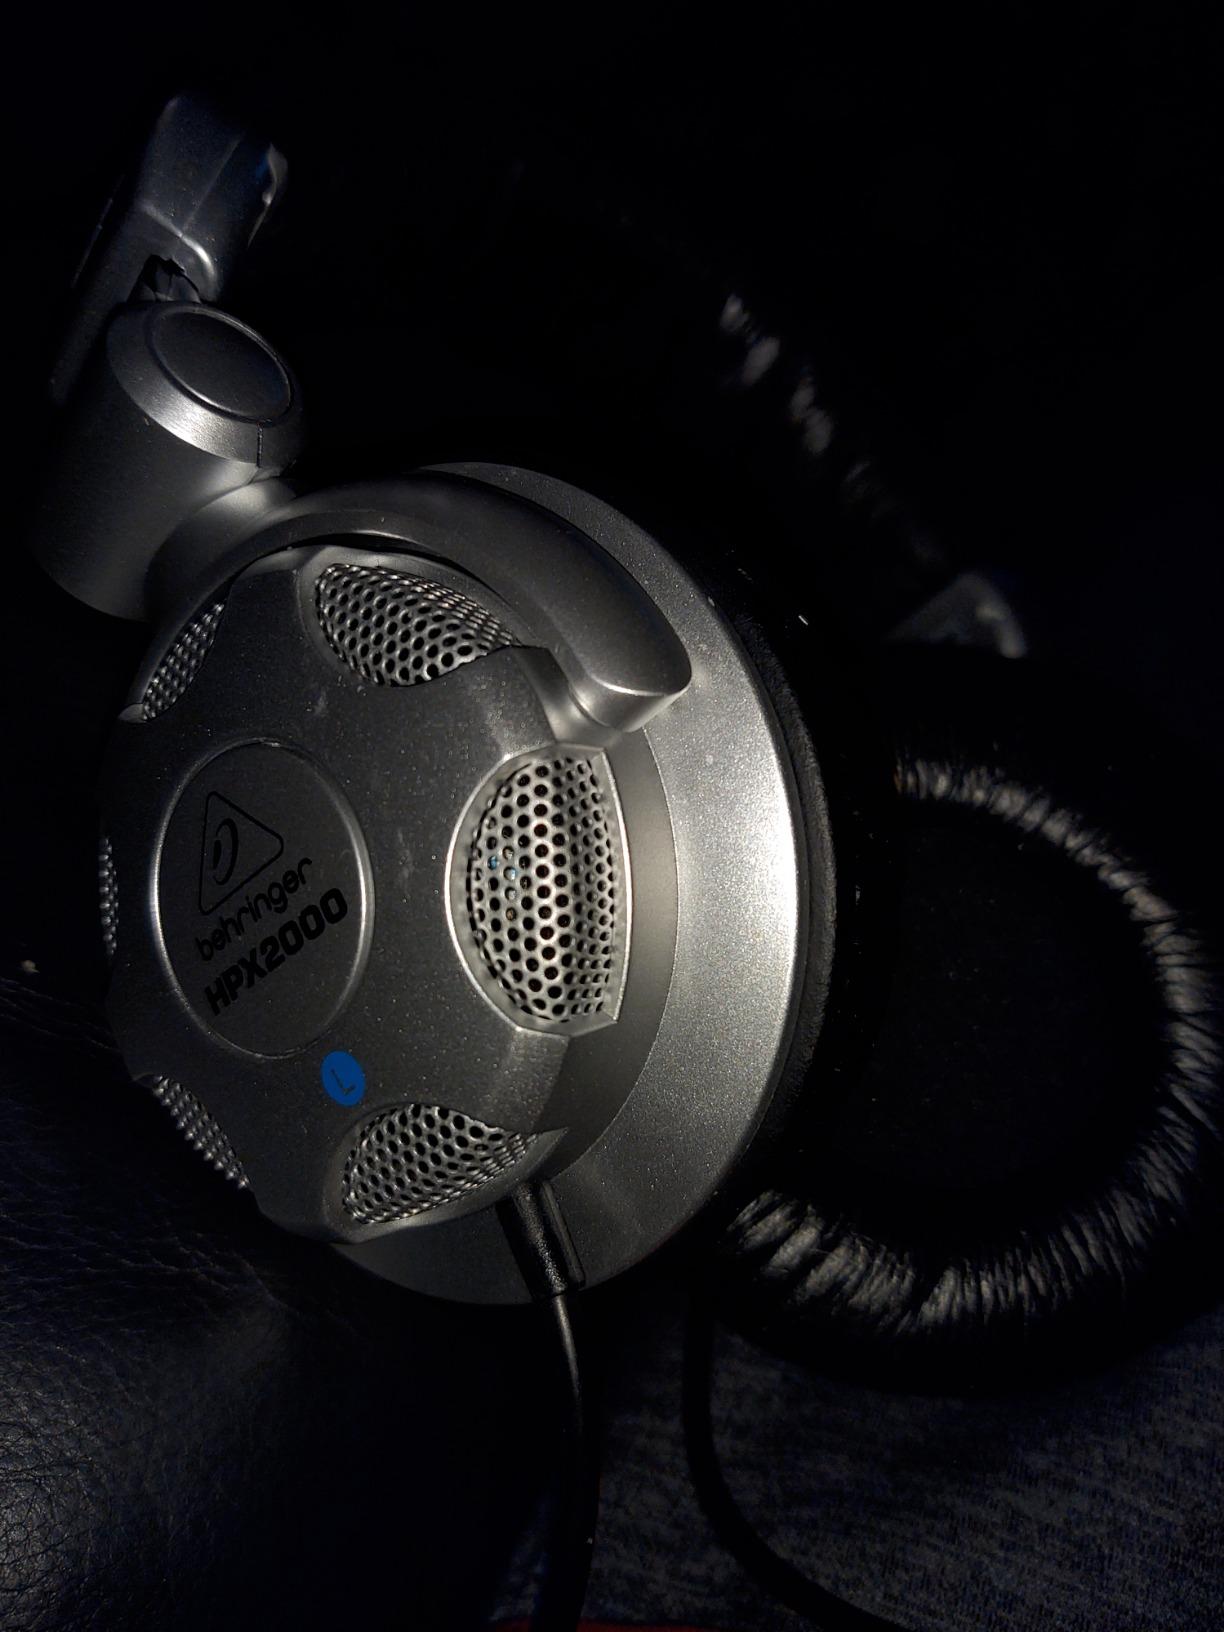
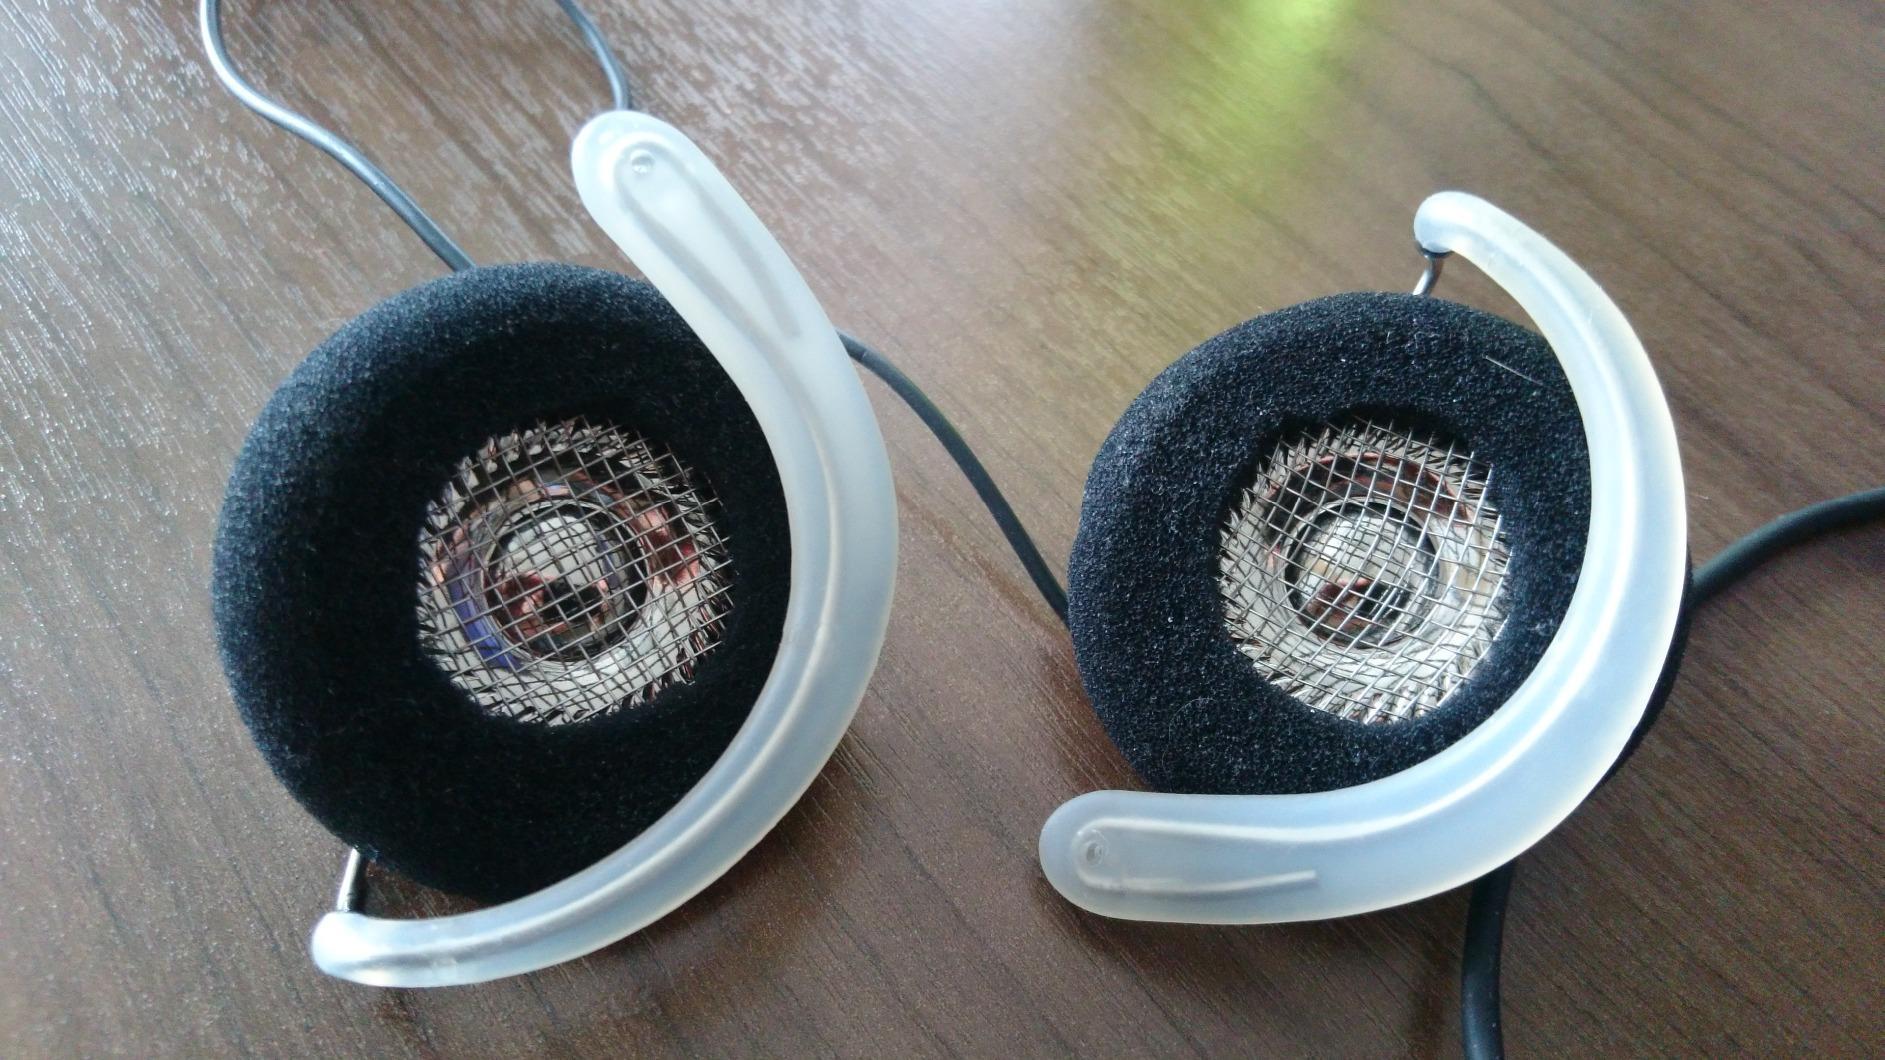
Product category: headphones
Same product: no